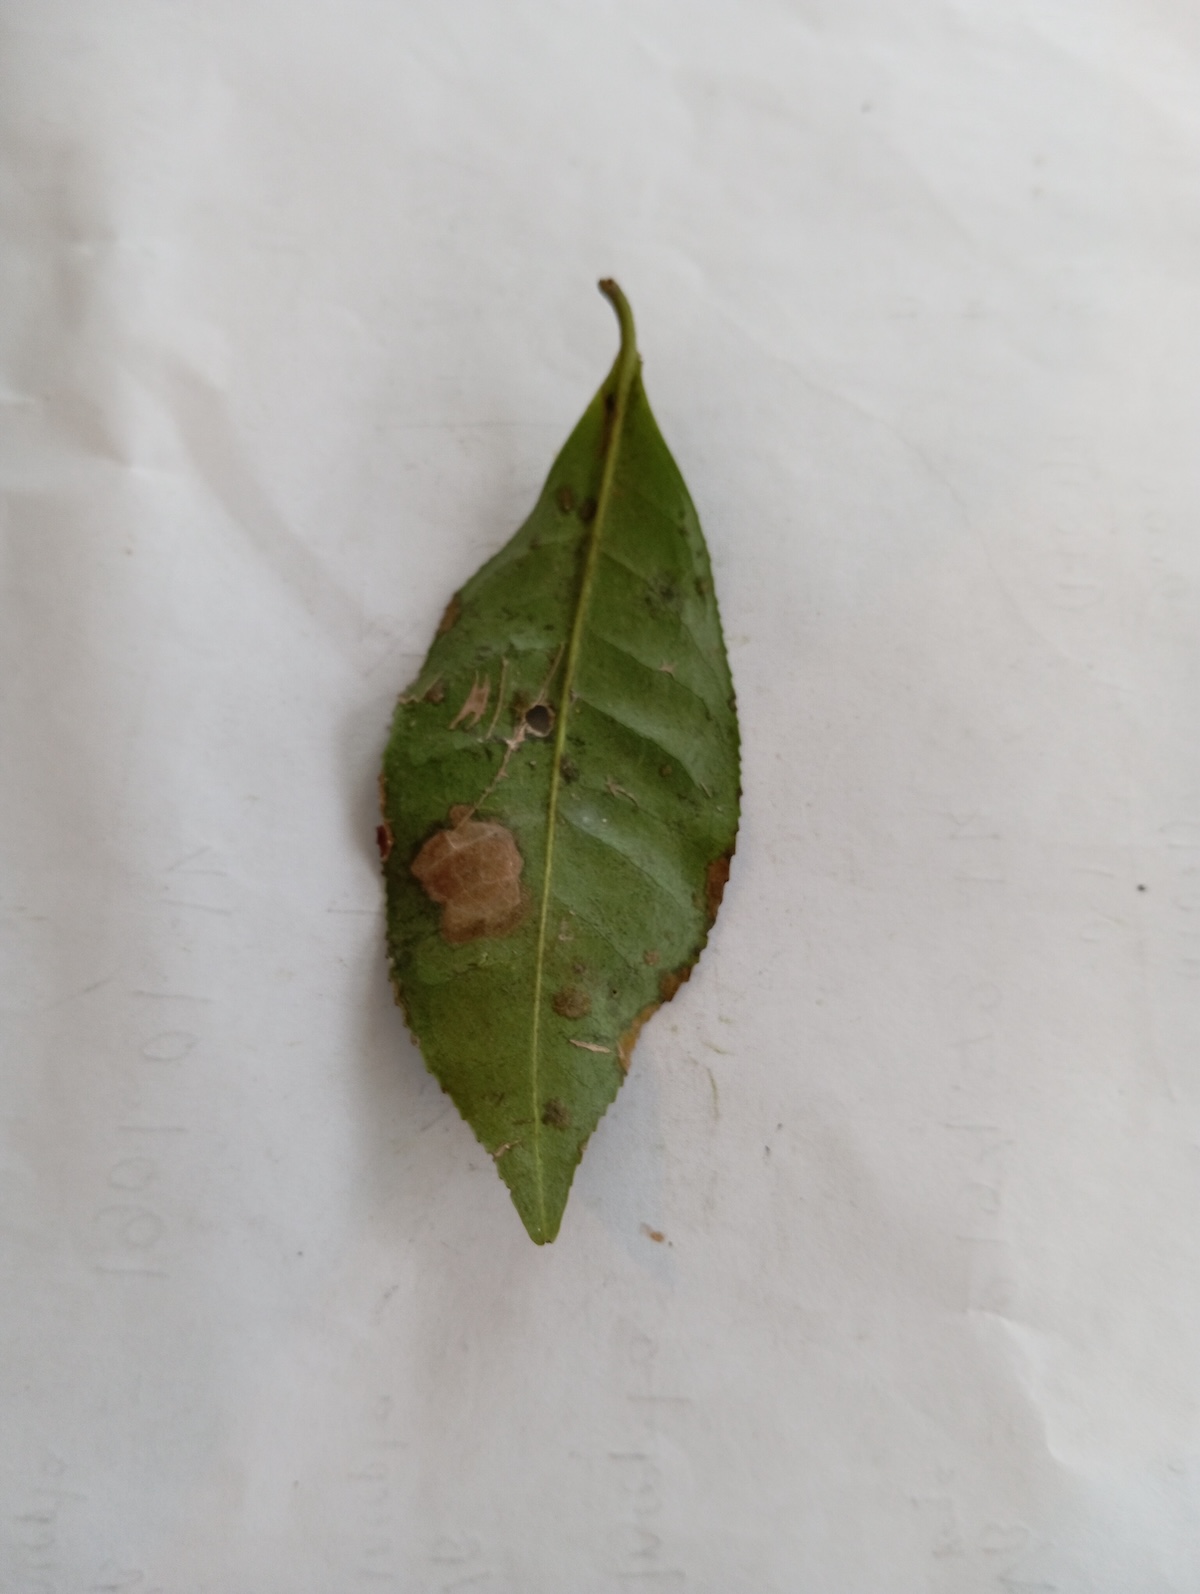
Label: Brown Blight